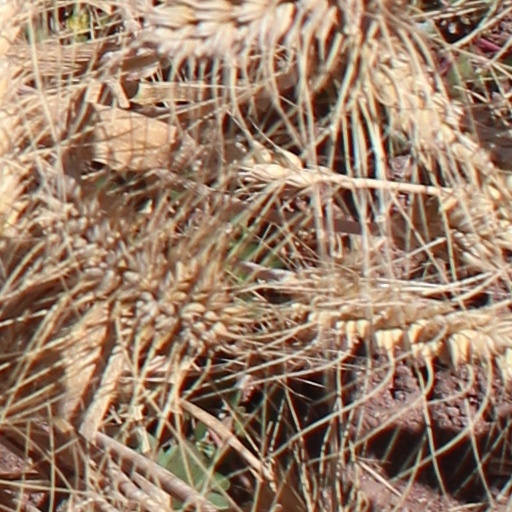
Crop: wheat